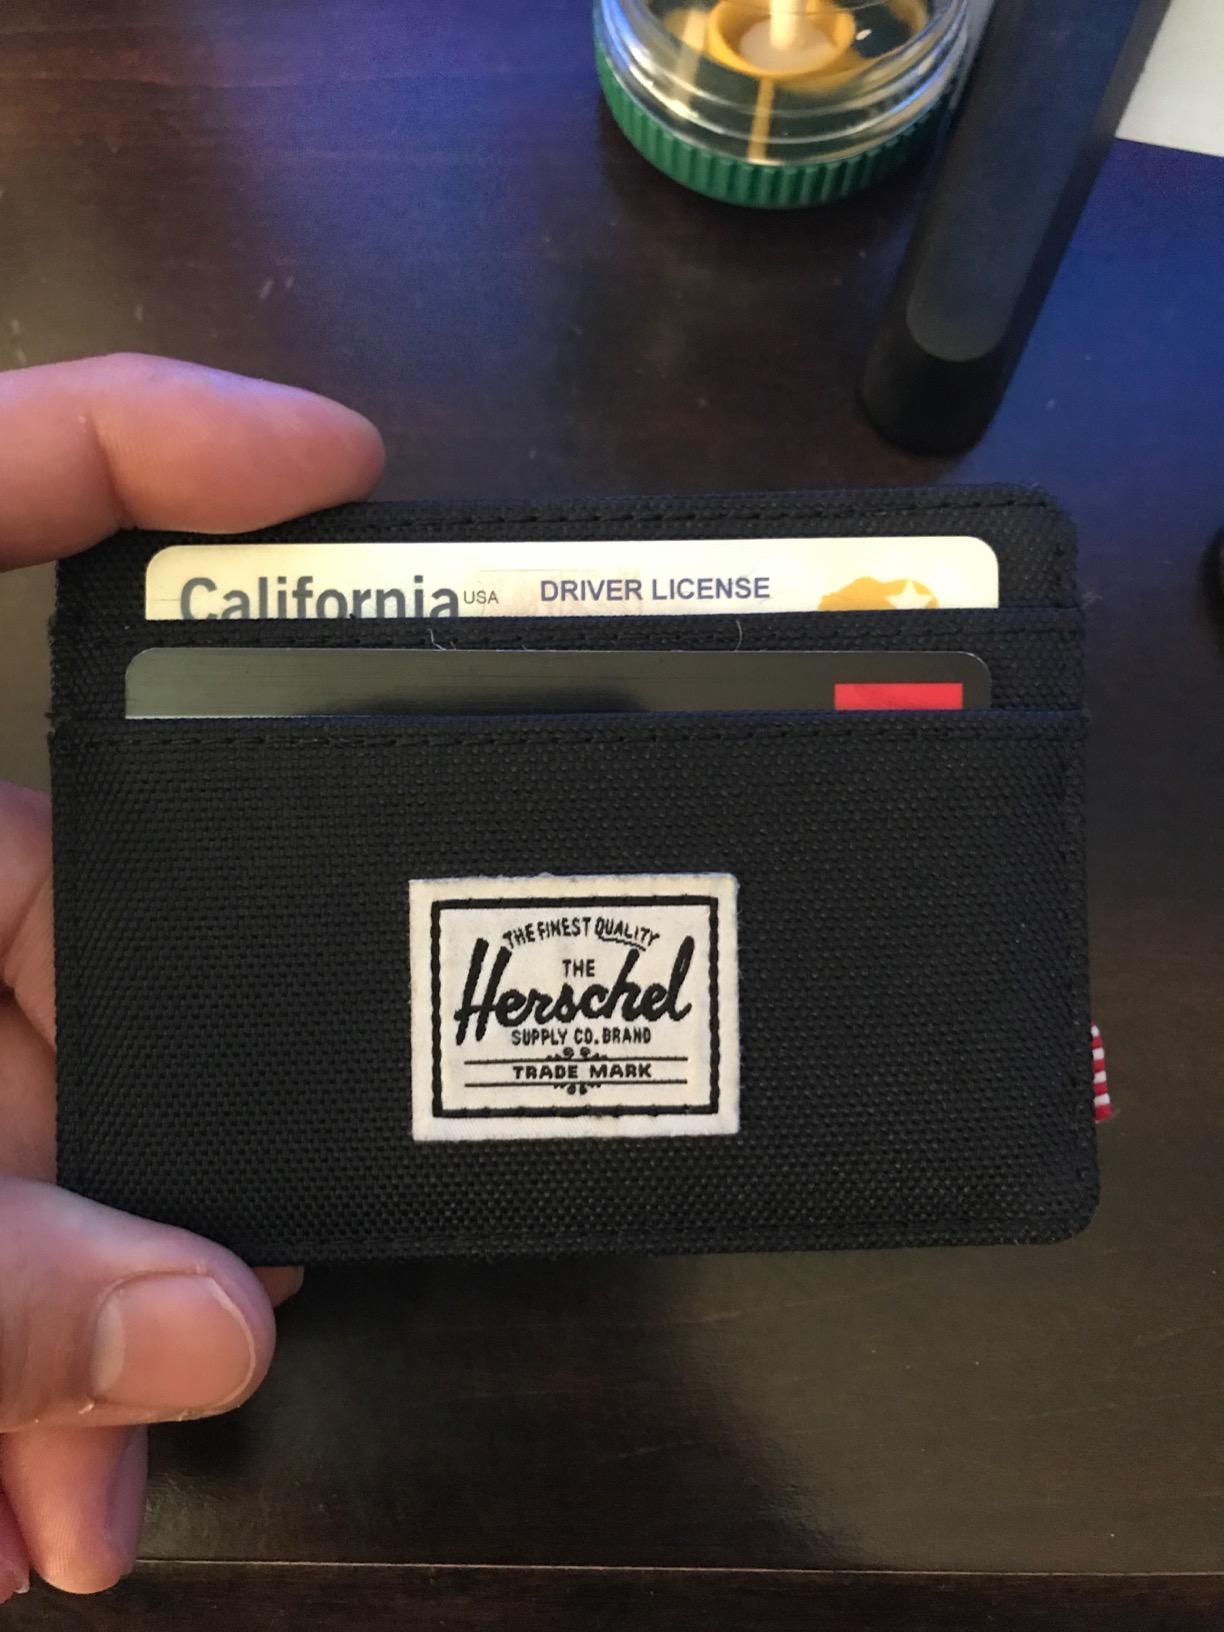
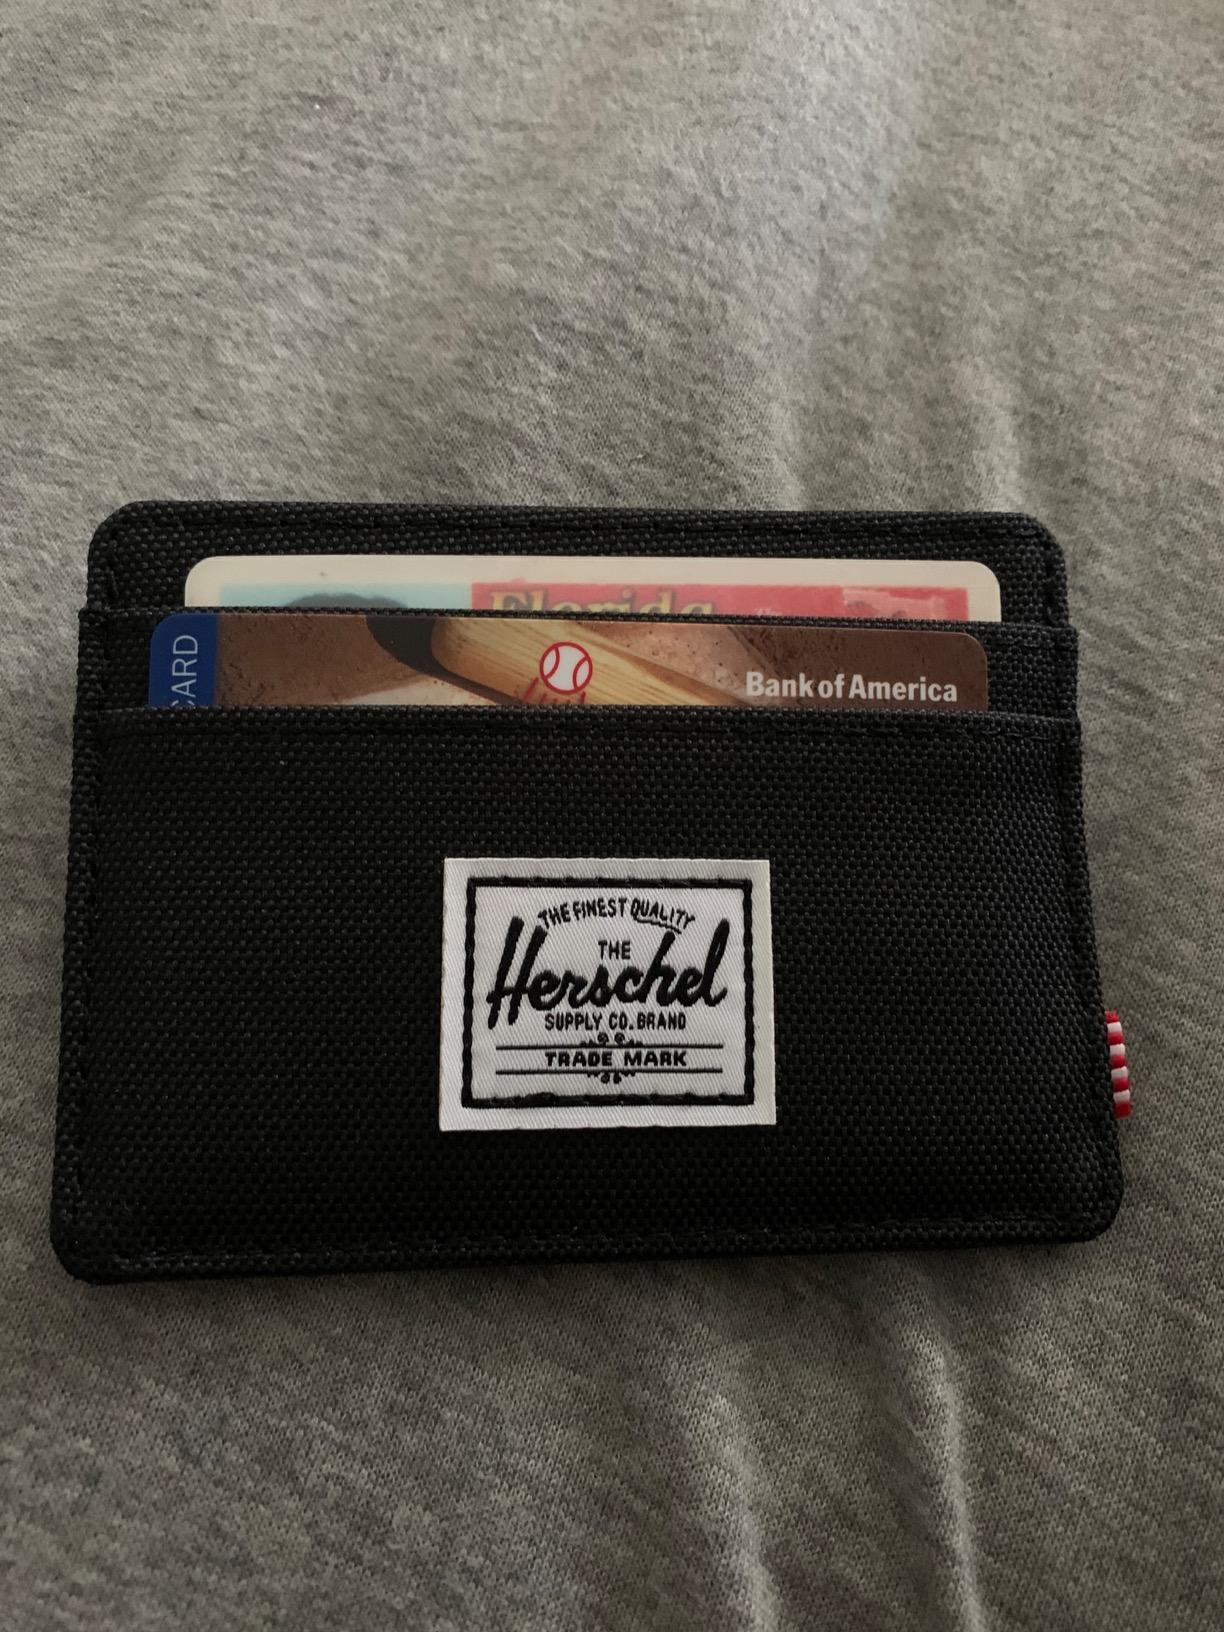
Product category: accessories_wallet
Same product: yes